Nkaya

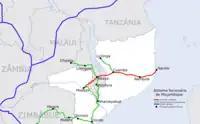
Nkaya

Nkaya, also known as Nacaia, is a town in Malawi, located in the district of Balaka and in the Southern Region of the country.